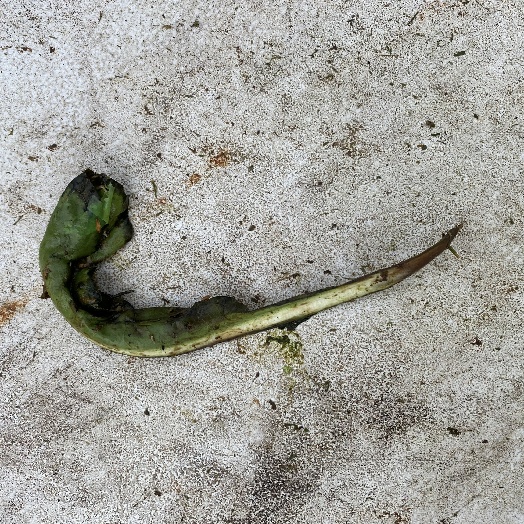
Label: Food Organics